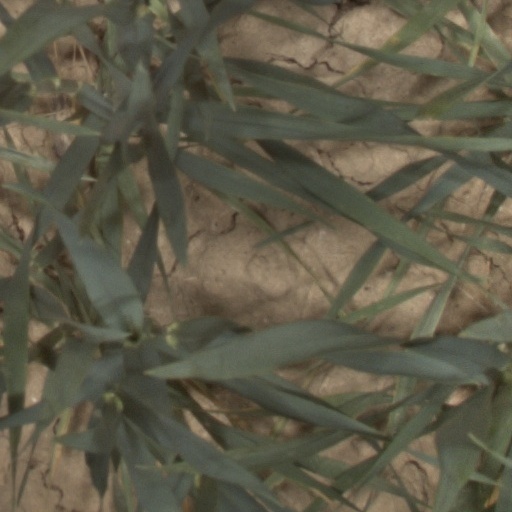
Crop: wheat